Frogs (film)

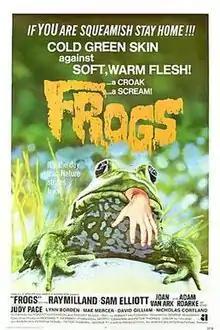
Theatrical release poster

Frogs is a 1972 American horror film directed by George McCowan. The film falls into the "eco-horror" category, telling the story of a wildlife photographer who meets an upper-class U.S. Southern family who are victimized by several different animal species, including snakes, birds, leeches, lizards, and butterflies. The movie suggests nature may be justified in exacting revenge on this family because of its patriarch's abuse of the local ecology. The film was theatrically released on March 23, 1972.